Petite Riviere Bridge, Nova Scotia

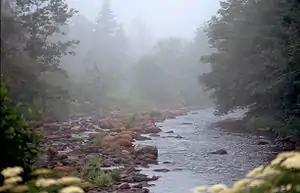
The Petite Rivière running through the community of Petite Rivière.

Petite Rivière is a rural community on Route 331 in Lunenburg County on the South Shore of Nova Scotia in Canada. It was formerly known as Petite Rivière Bridge.